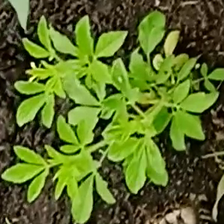
Weed species: Sicklepod_(Senna obtusifolia)